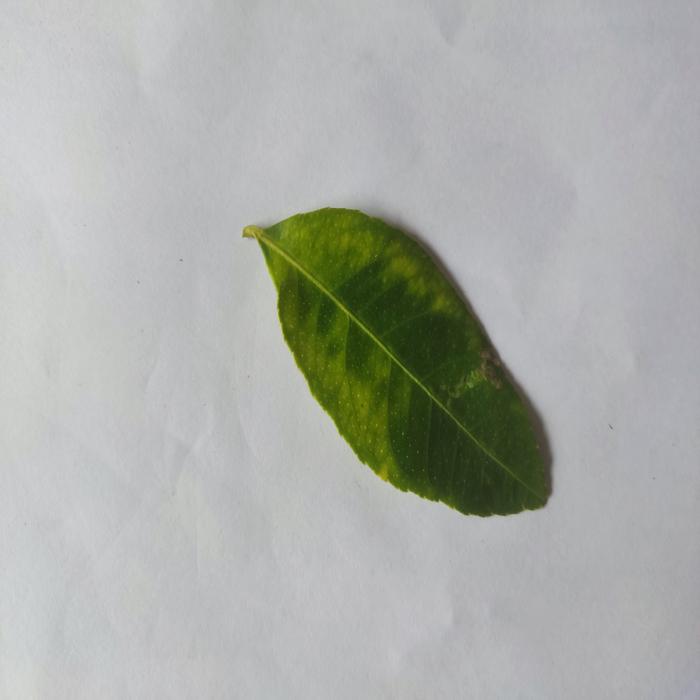
Crop: Lemon
Leaf condition: Citrus